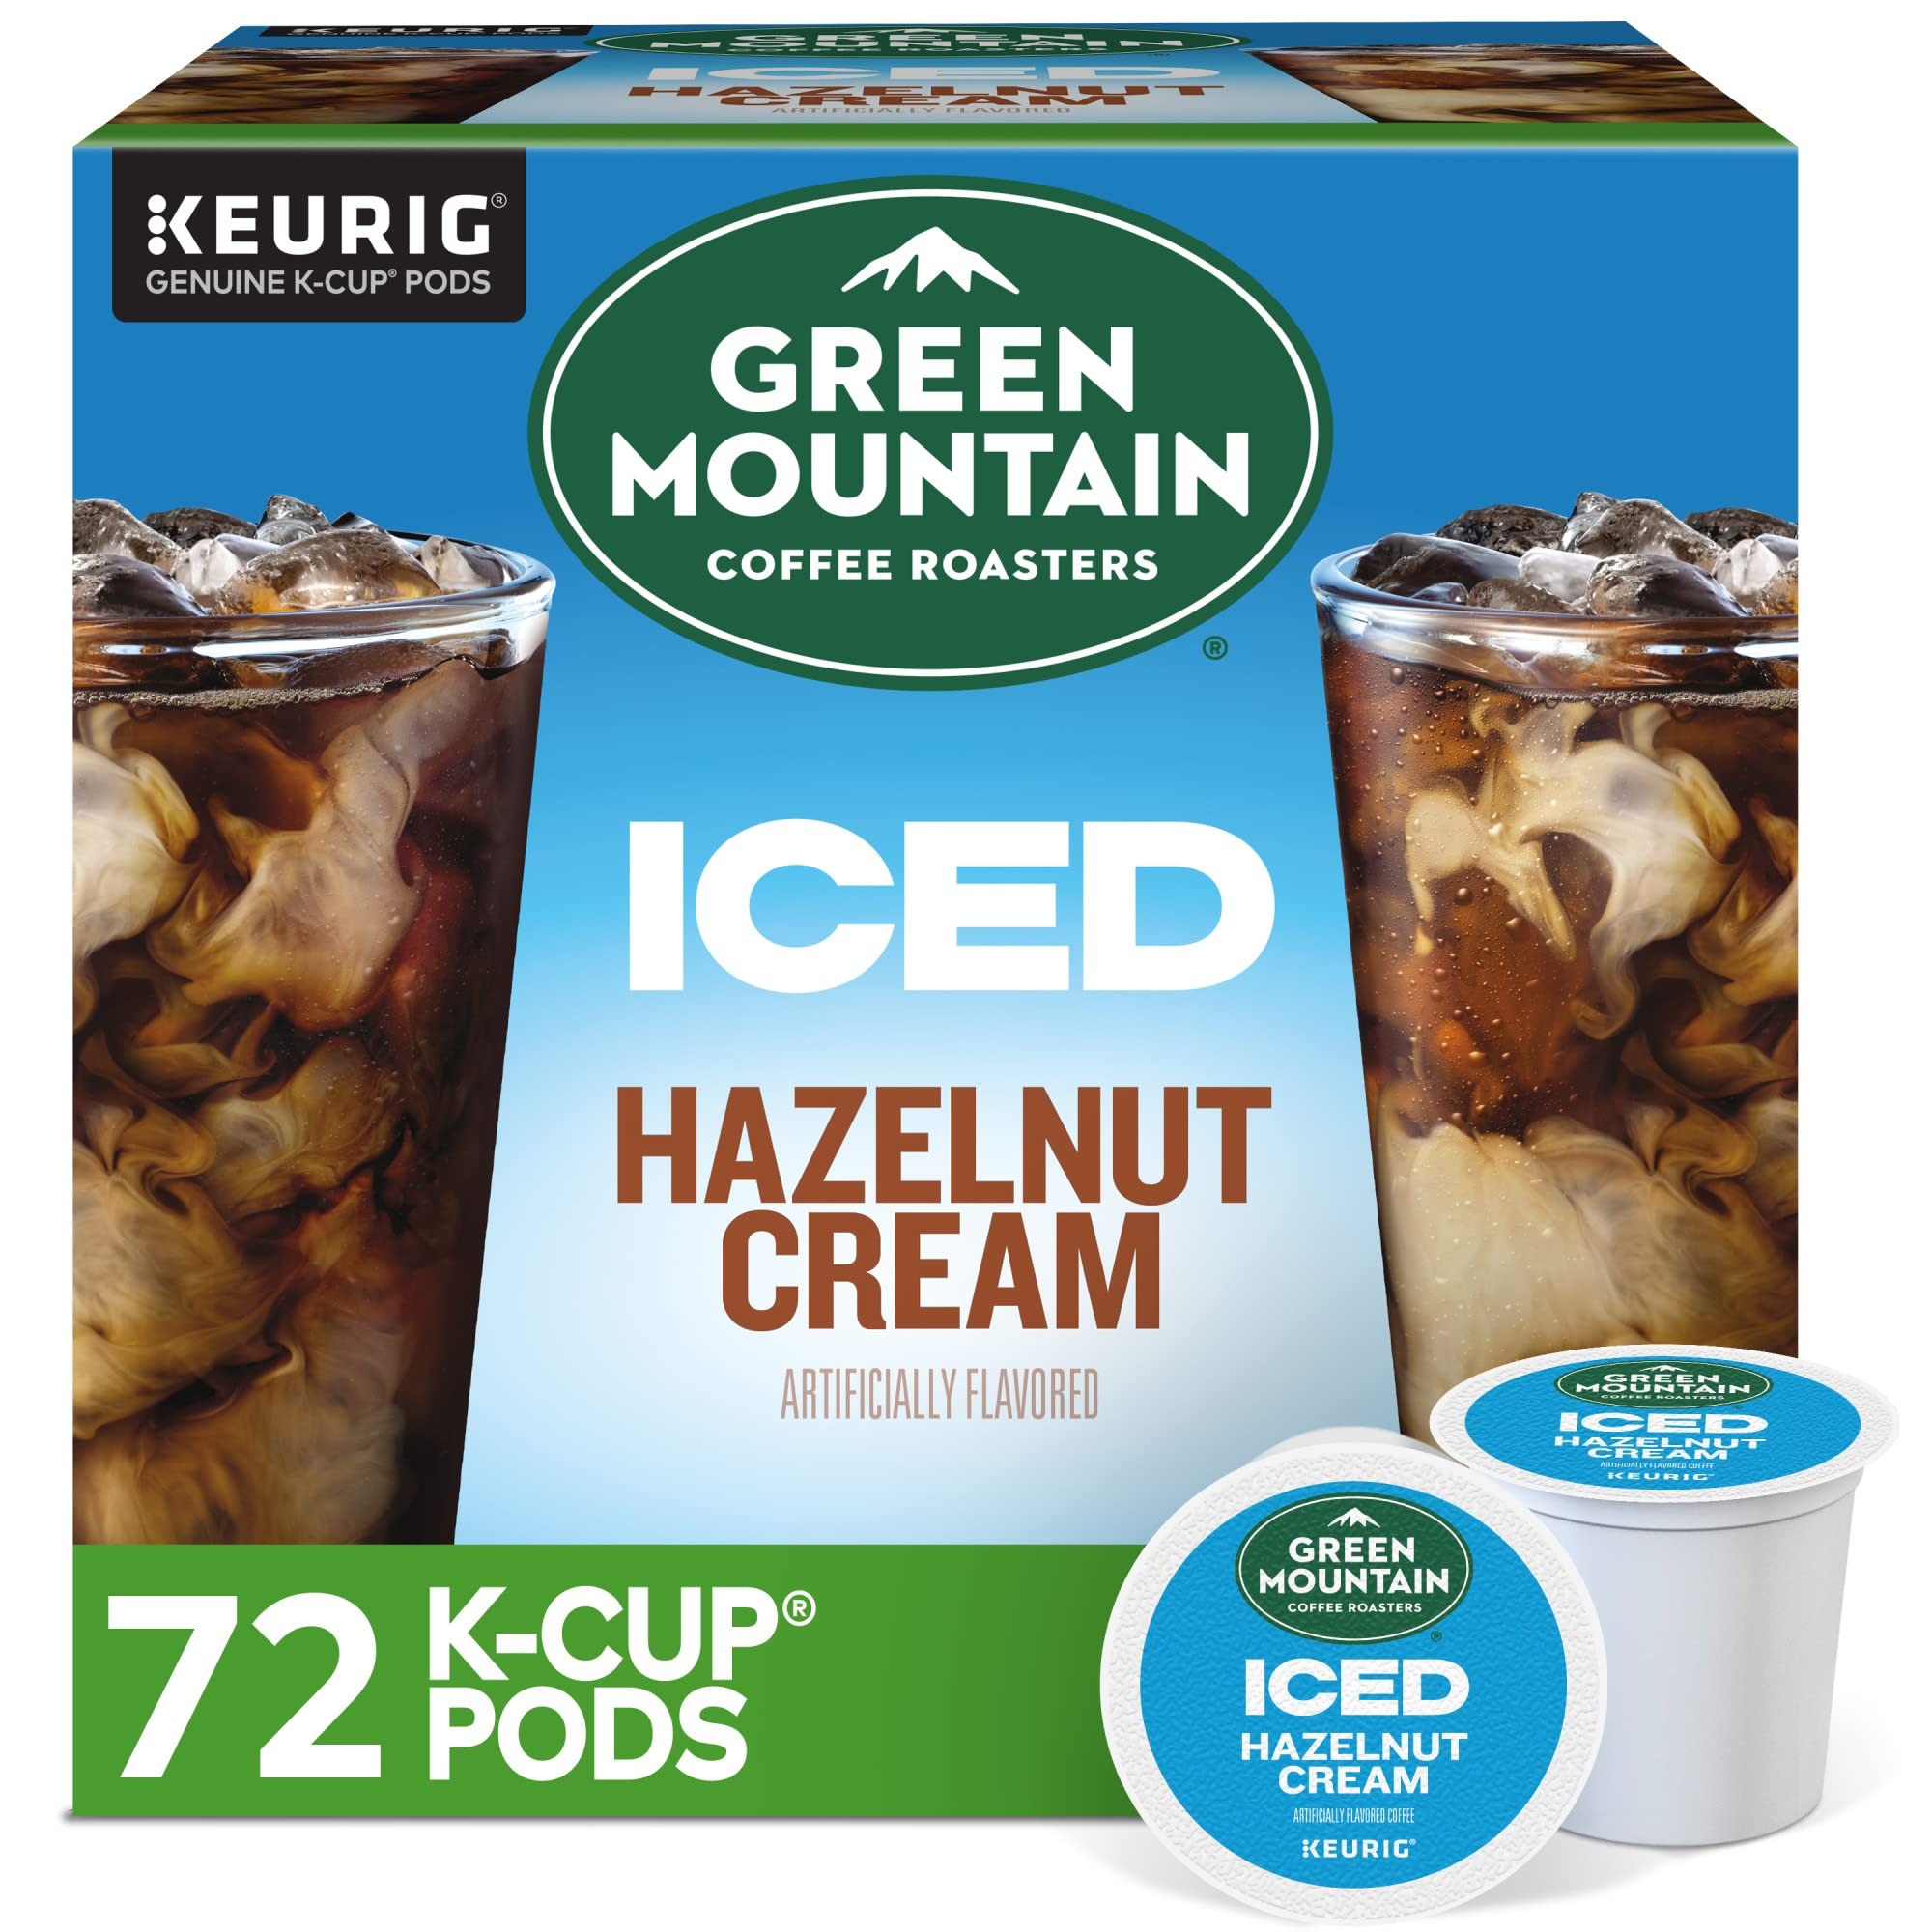
Item Name: Green Mountain Coffee Roasters ICED Hazelnut Cream, Single Serve Keurig K-Cup Pods, Flavored Iced Coffee, 72 Count
Bullet Point 1: BRAND STORY: The mountains are a special place. It's where Green Mountain Coffee Roasters was born. It's where we developed our adventurous spirit and commitment to improving the lands through sustainably sourced coffee. We're driven to bring the world a richer, better cup of coffee. Be bold. Be alive. Grab a cup and get out there.
Bullet Point 2: BREW OVER ICE: To brew an iced coffee: fill a large tumbler with ice. DO NOT use glass. Brew on the 8oz size. Use Strong or Iced button if available for bigger flavor. Add milk, sweetener and more ice to taste, if desired. Enjoy.
Bullet Point 3: TASTE: Enjoy the rich hazelnut flavor with the sweet, creamy taste of vanilla is this full-flavored medium roast, caffeinated coffee
Bullet Point 4: COMPATIBILITY: Contains genuine Keurig K-Cup pods, engineered for guaranteed quality and compatibility with all Keurig K-Cup coffee makers
Bullet Point 5: QUALITY: Each K-Cup pod is made with 100% Arabica coffee. Certified Orthodox Union Kosher
Value: 72.0
Unit: Count

Price: 58.67